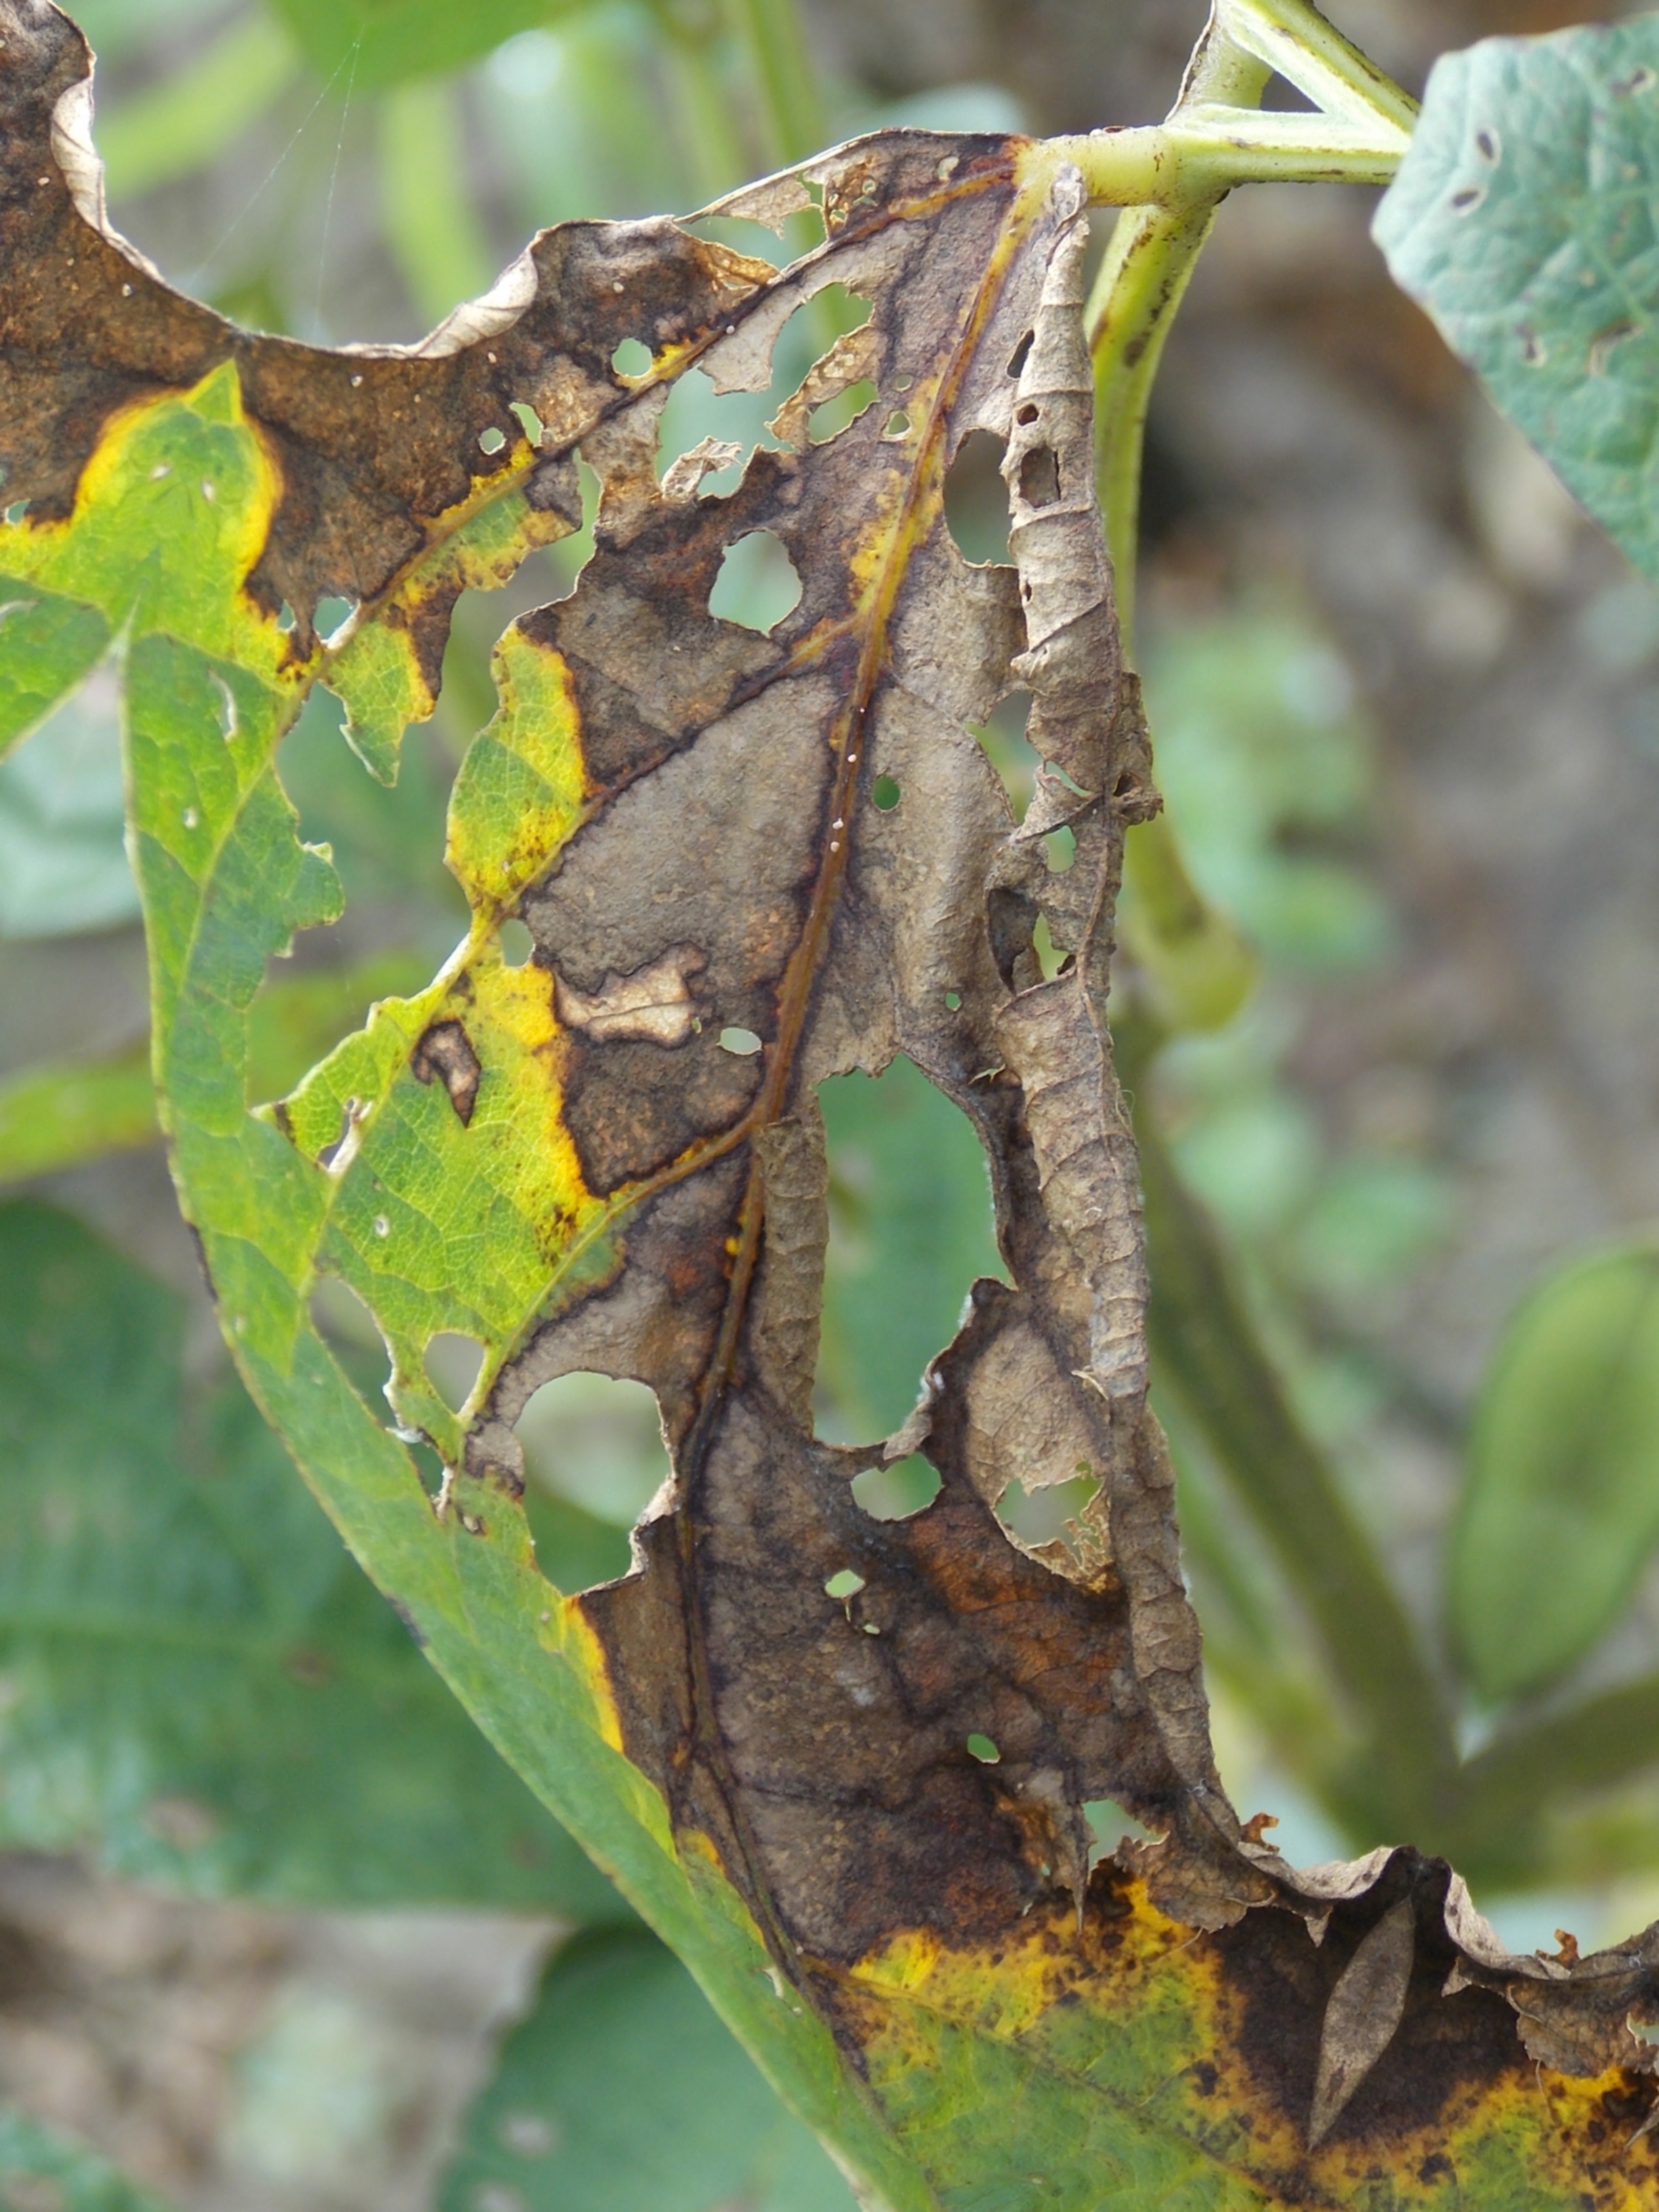
Label: Disease